Mizuta Tenmangū

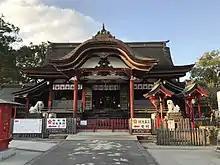
The "haiden"

is a Shinto shrine in Chikugo, Fukuoka Prefecture, Japan.